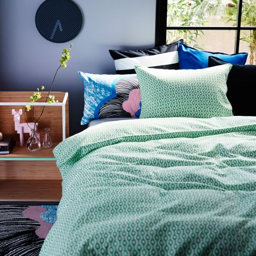
patterns that fly you all the way